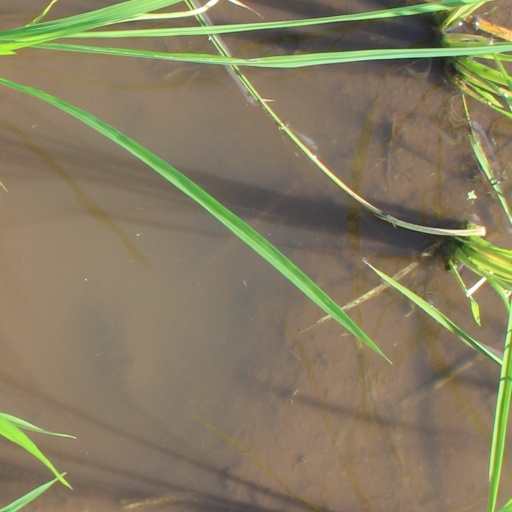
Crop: rice